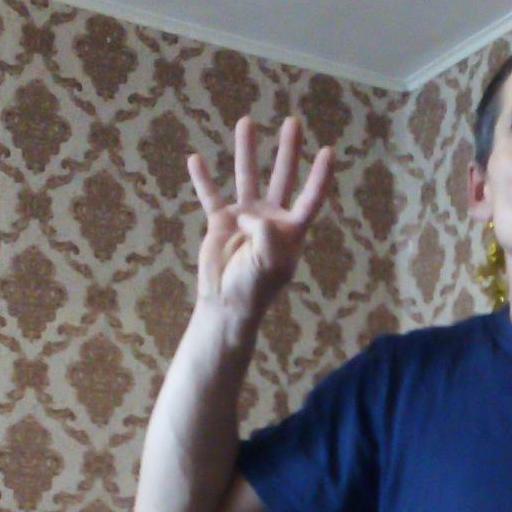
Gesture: four